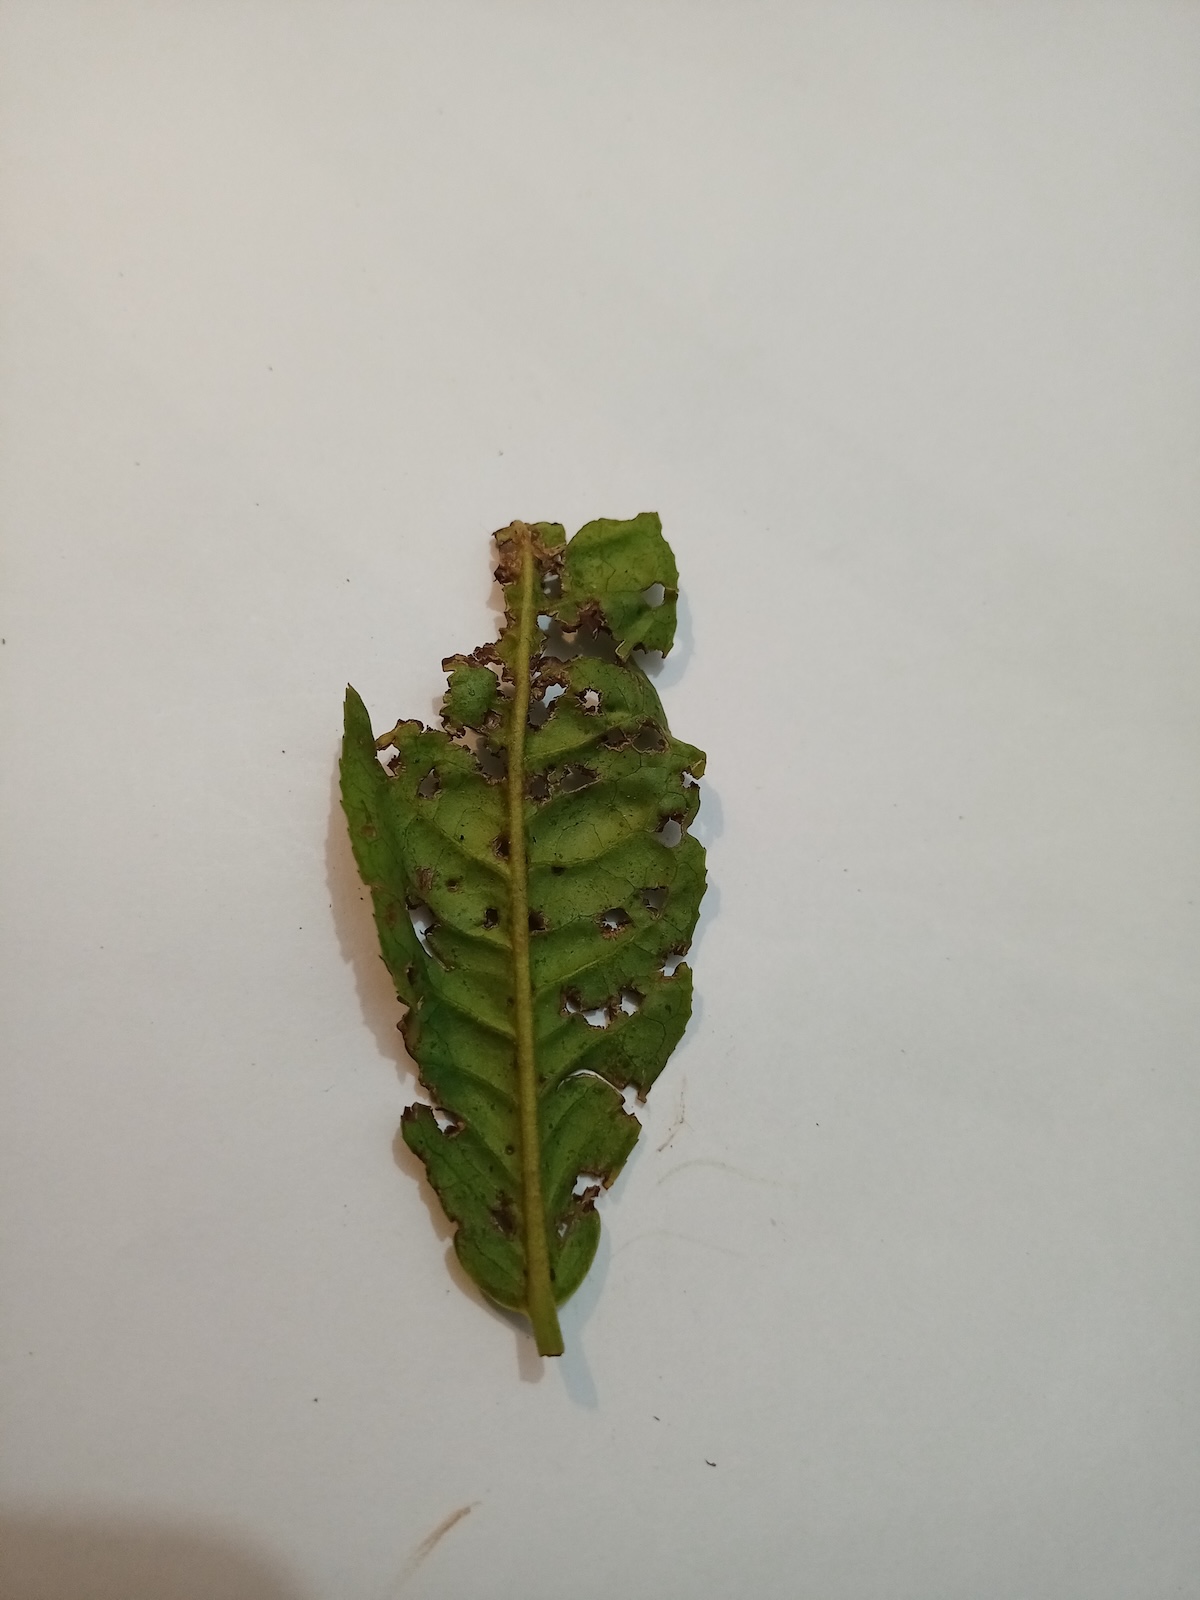
Label: Green mirid bug